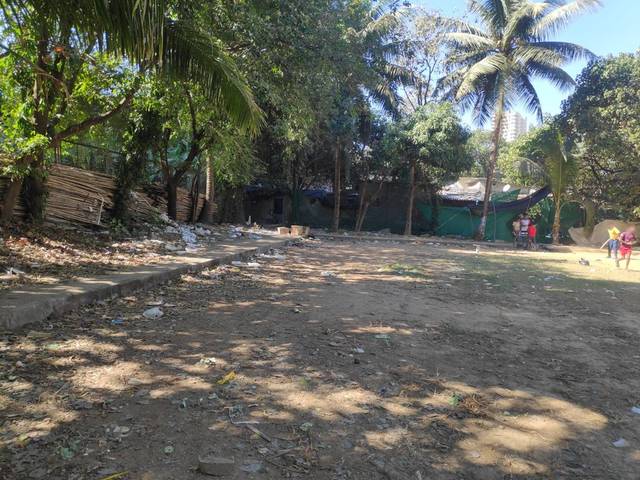
Region: India
Coordinates: 19.154, 72.84